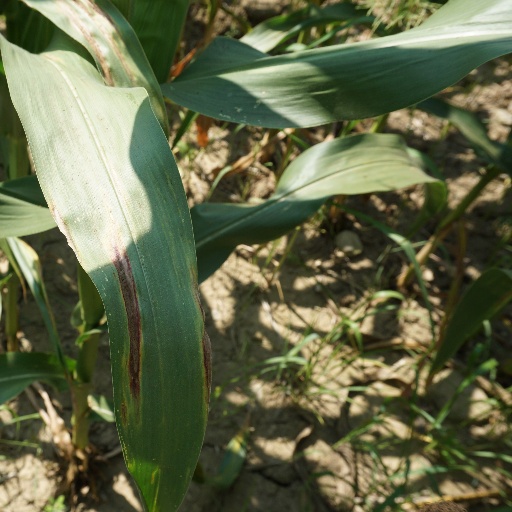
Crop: maize; corn